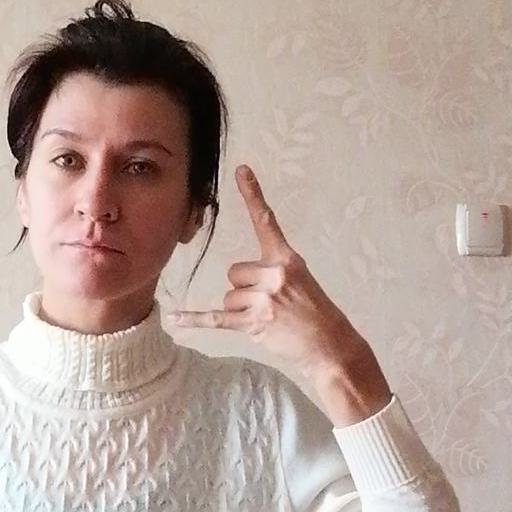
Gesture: call